Eduardo Noriega (Mexican actor)

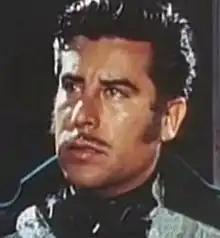
Noriega in "Captain Scarlett" (1953)

Eduardo Noriega (September 25, 1916 – August 14, 2007) was a Mexican film actor who appeared in over 100 films, mainly Mexican.